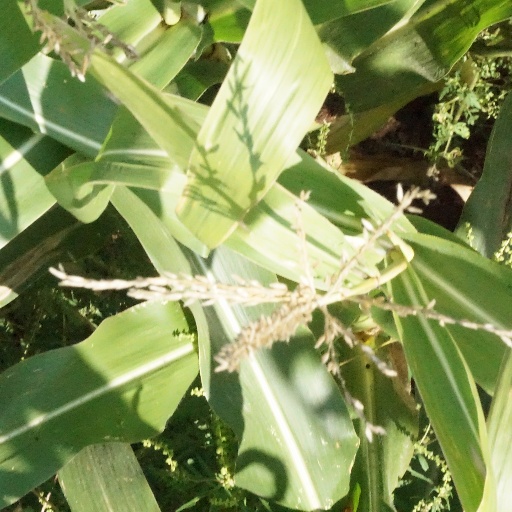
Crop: maize; corn